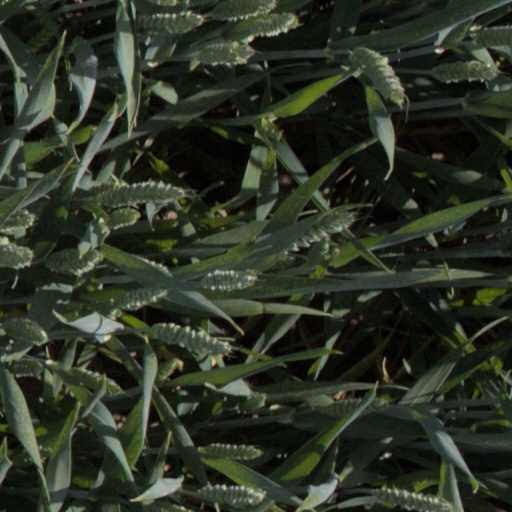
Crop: wheat